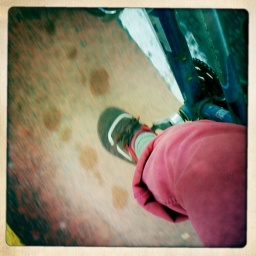
cycling in my rolled-up red trousers, showing off my green striped socks